Peter Lassally

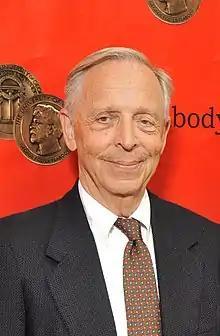
Lassally at the 69th Annual Peabody Awards in May 2010

Peter Lassally (born October 14, 1932) is a German-born American former executive who served as the executive producer of "The Tonight Show Starring Johnny Carson", "Late Night with David Letterman", the "Late Show with David Letterman" and "The Late Late Show with Craig Ferguson".